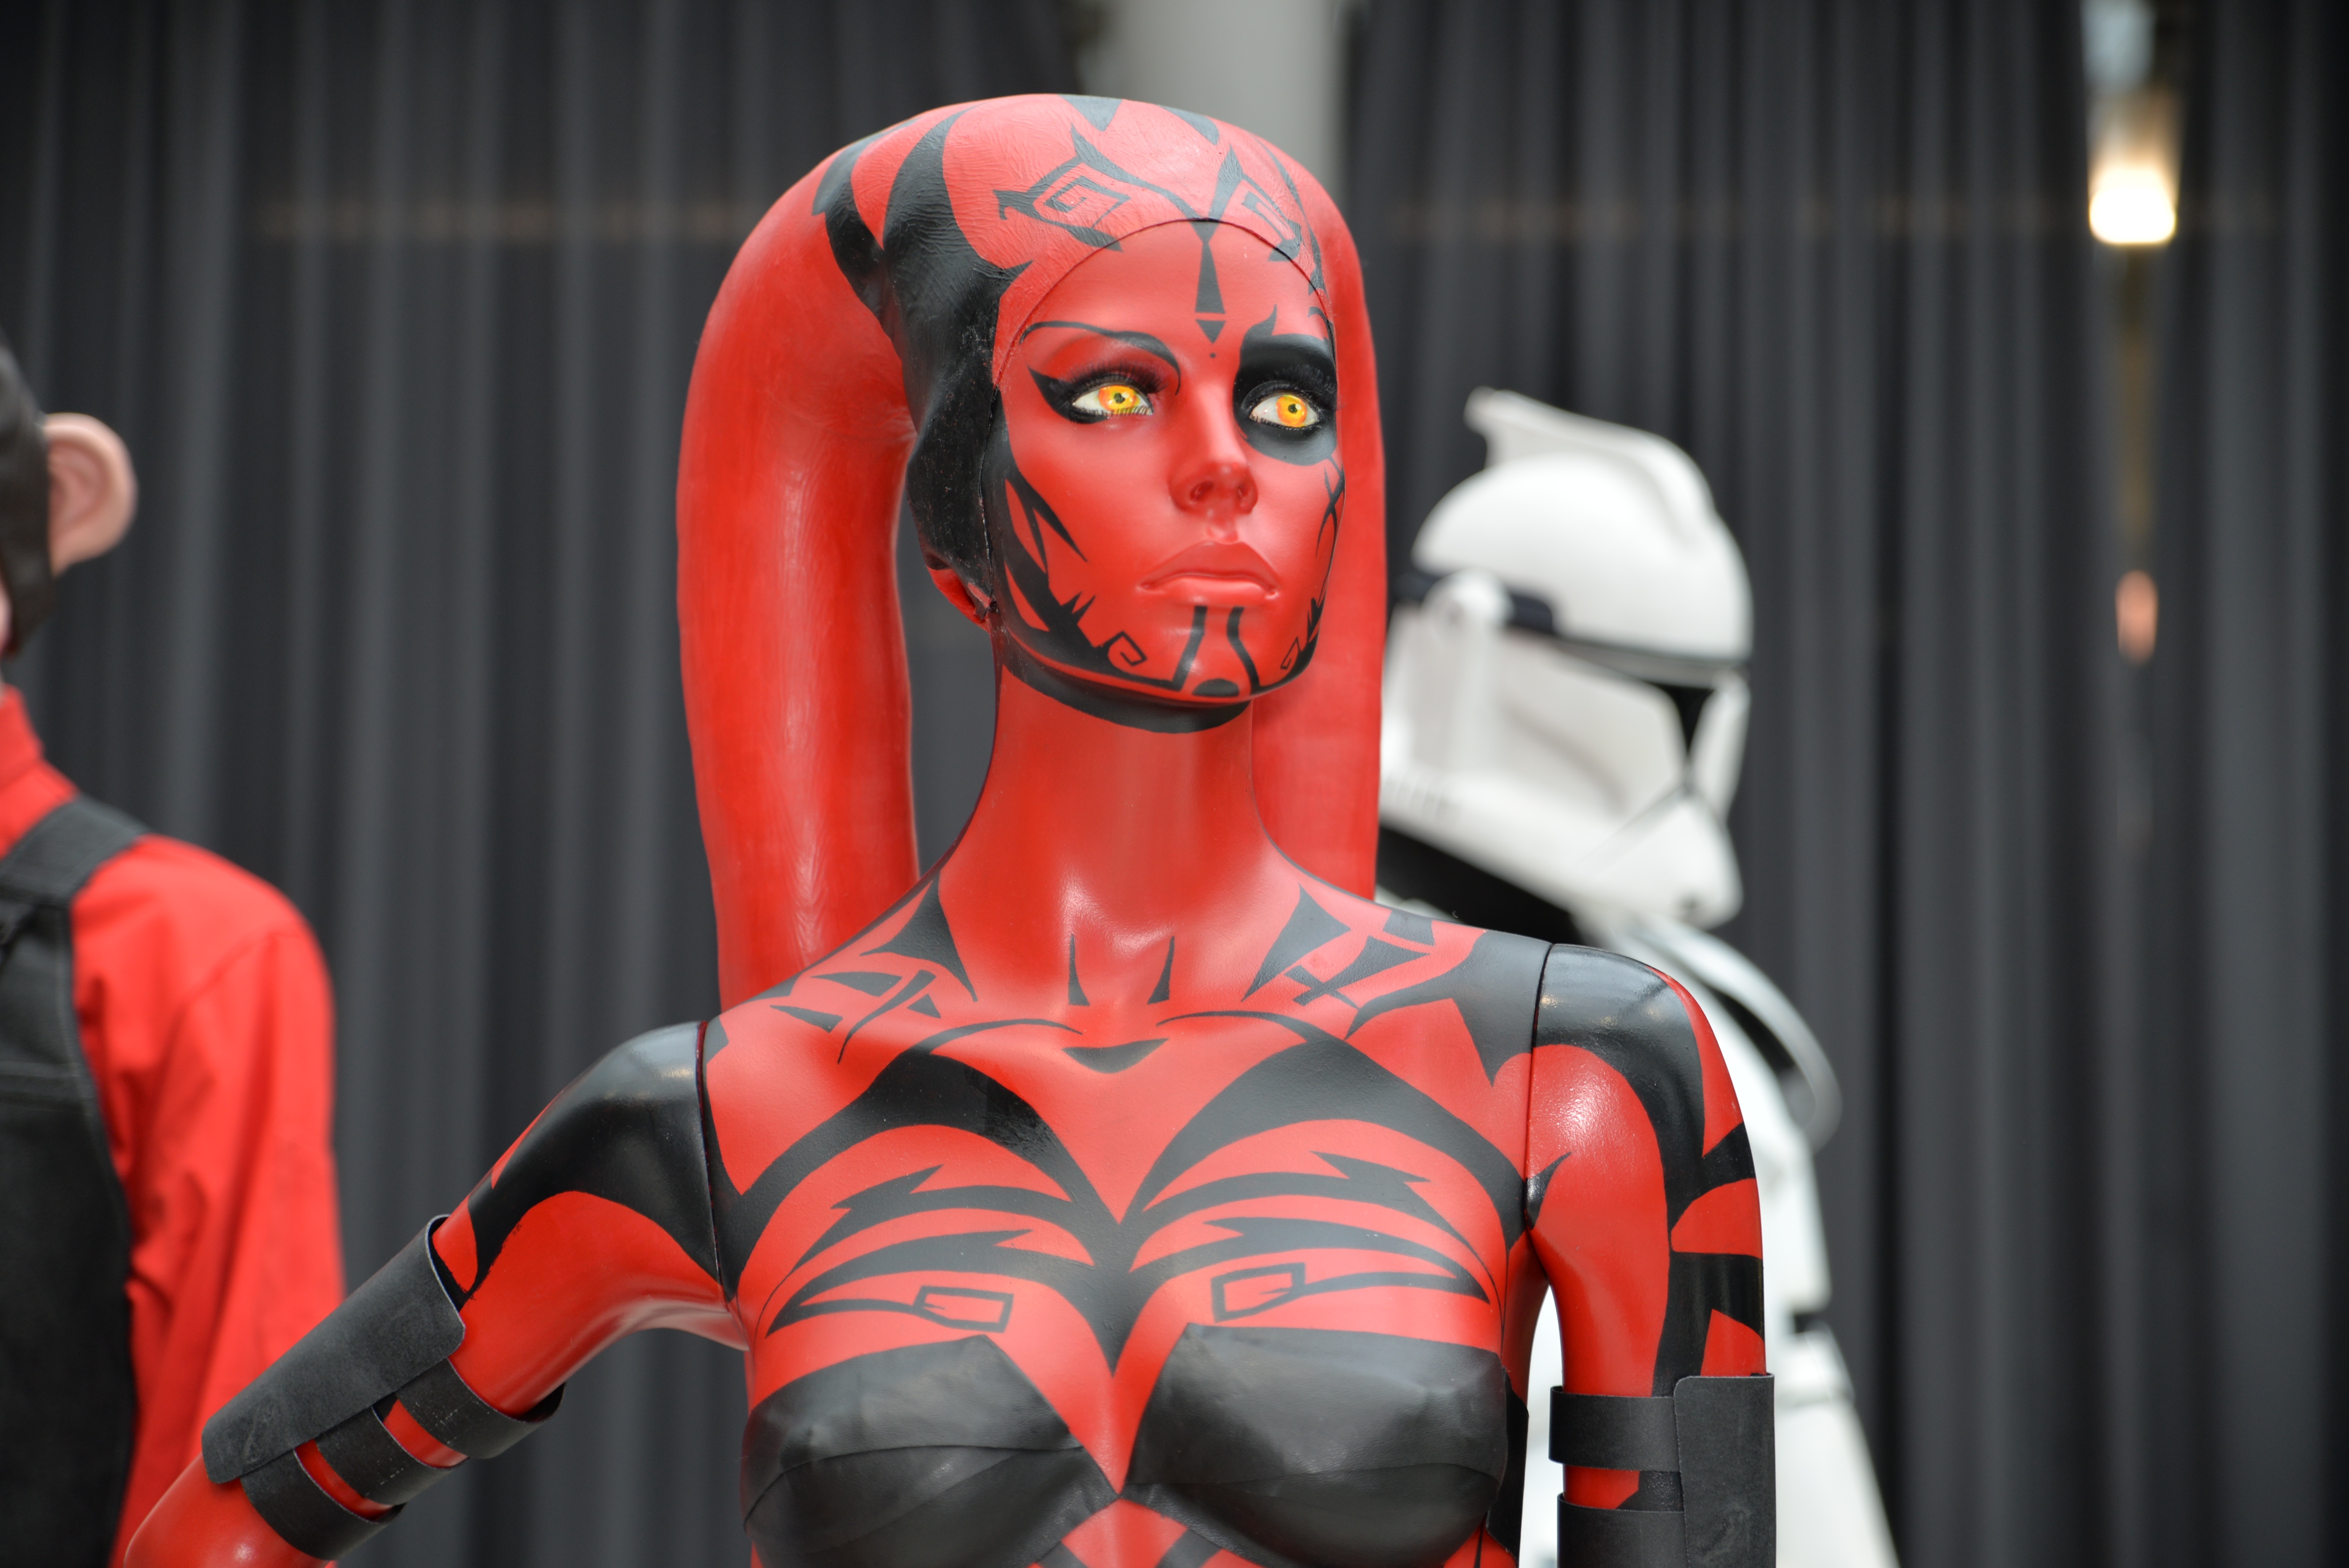
red, clothing, toy, mannequin, star wars, action figure, costume, anime, comiccon, comics, display dummy, convention, darth talon